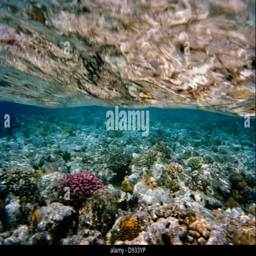
corals close to the water surface